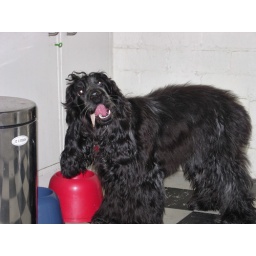
ruby also likes eating chicken in the kitchen